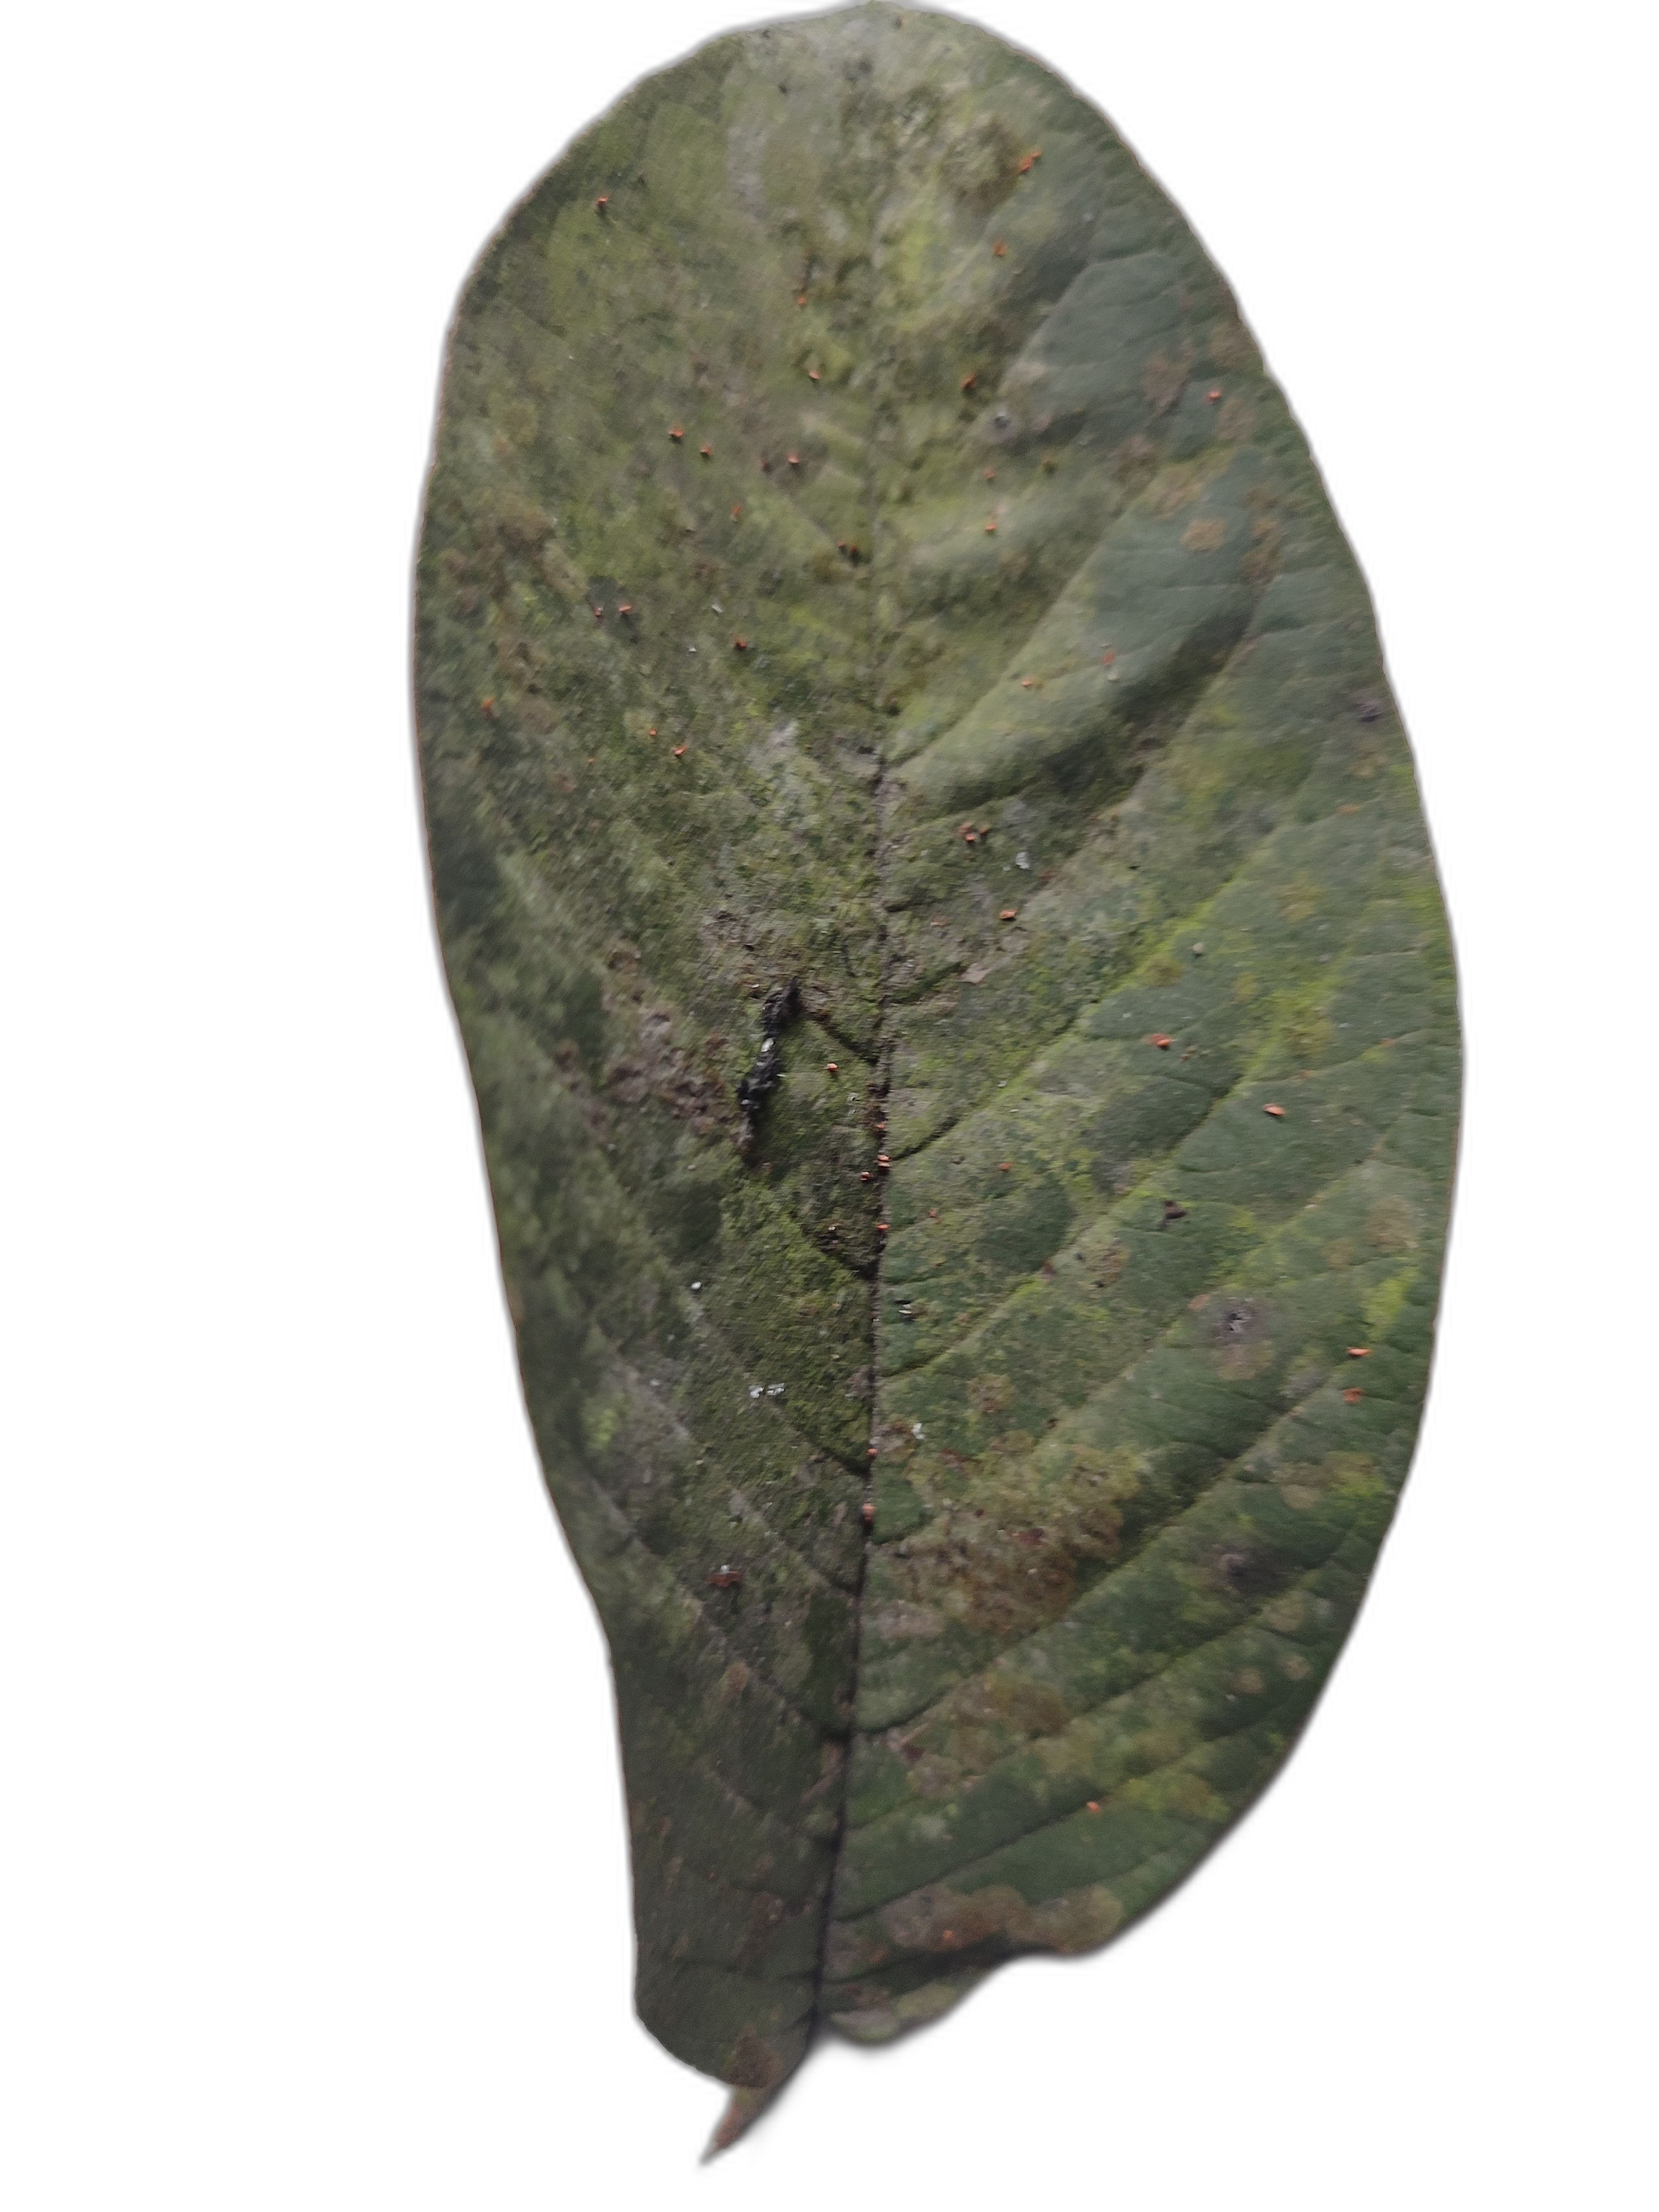
Plant part: leaf
Disease: Anthracnose